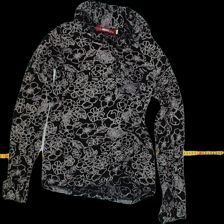
View: front
Type: Top
Category: Ladies
Brand: Indiska
Colors: Black, Grey
Material: 100% Viscose
Pattern: Floral print
Cut: C-collar
Size: M
Trend: No trend
Stains: Yes
Damage: 0
Price range: <50
Recommended usage: Export